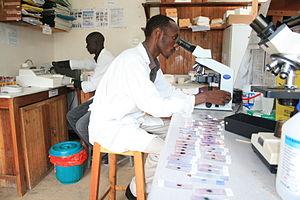
L'Ouganda, en forme longue la république d'Ouganda ou la république de l'Ouganda, en anglais Uganda et Republic of Uganda, en swahili Uganda et Jamhuri ya Uganda, est un pays d'Afrique de l'Est. Il est aussi considéré comme faisant partie de l'Afrique des Grands Lacs. Il est entouré par la République démocratique du Congo à l'ouest, le Kenya à l'est, le Rwanda au sud-ouest, le Soudan du Sud au nord et la Tanzanie au sud. Le Sud du pays englobe une vaste partie du lac Victoria. L'Ouganda tire son nom de l'ancien royaume de Buganda, qui couvrait autrefois les régions les plus au sud, dont la capitale et plus grande ville est Kampala. L'Ouganda est un pays membre de l'Organisation de la coopération islamique.